Precinct of the Savoy

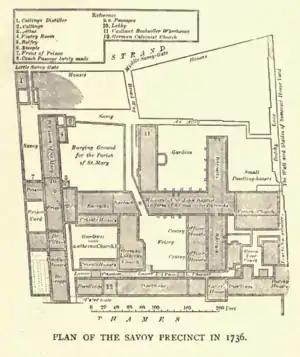

The precinct of the Savoy formed part of the Liberty of the Savoy and was part of the Duchy of Lancaster.